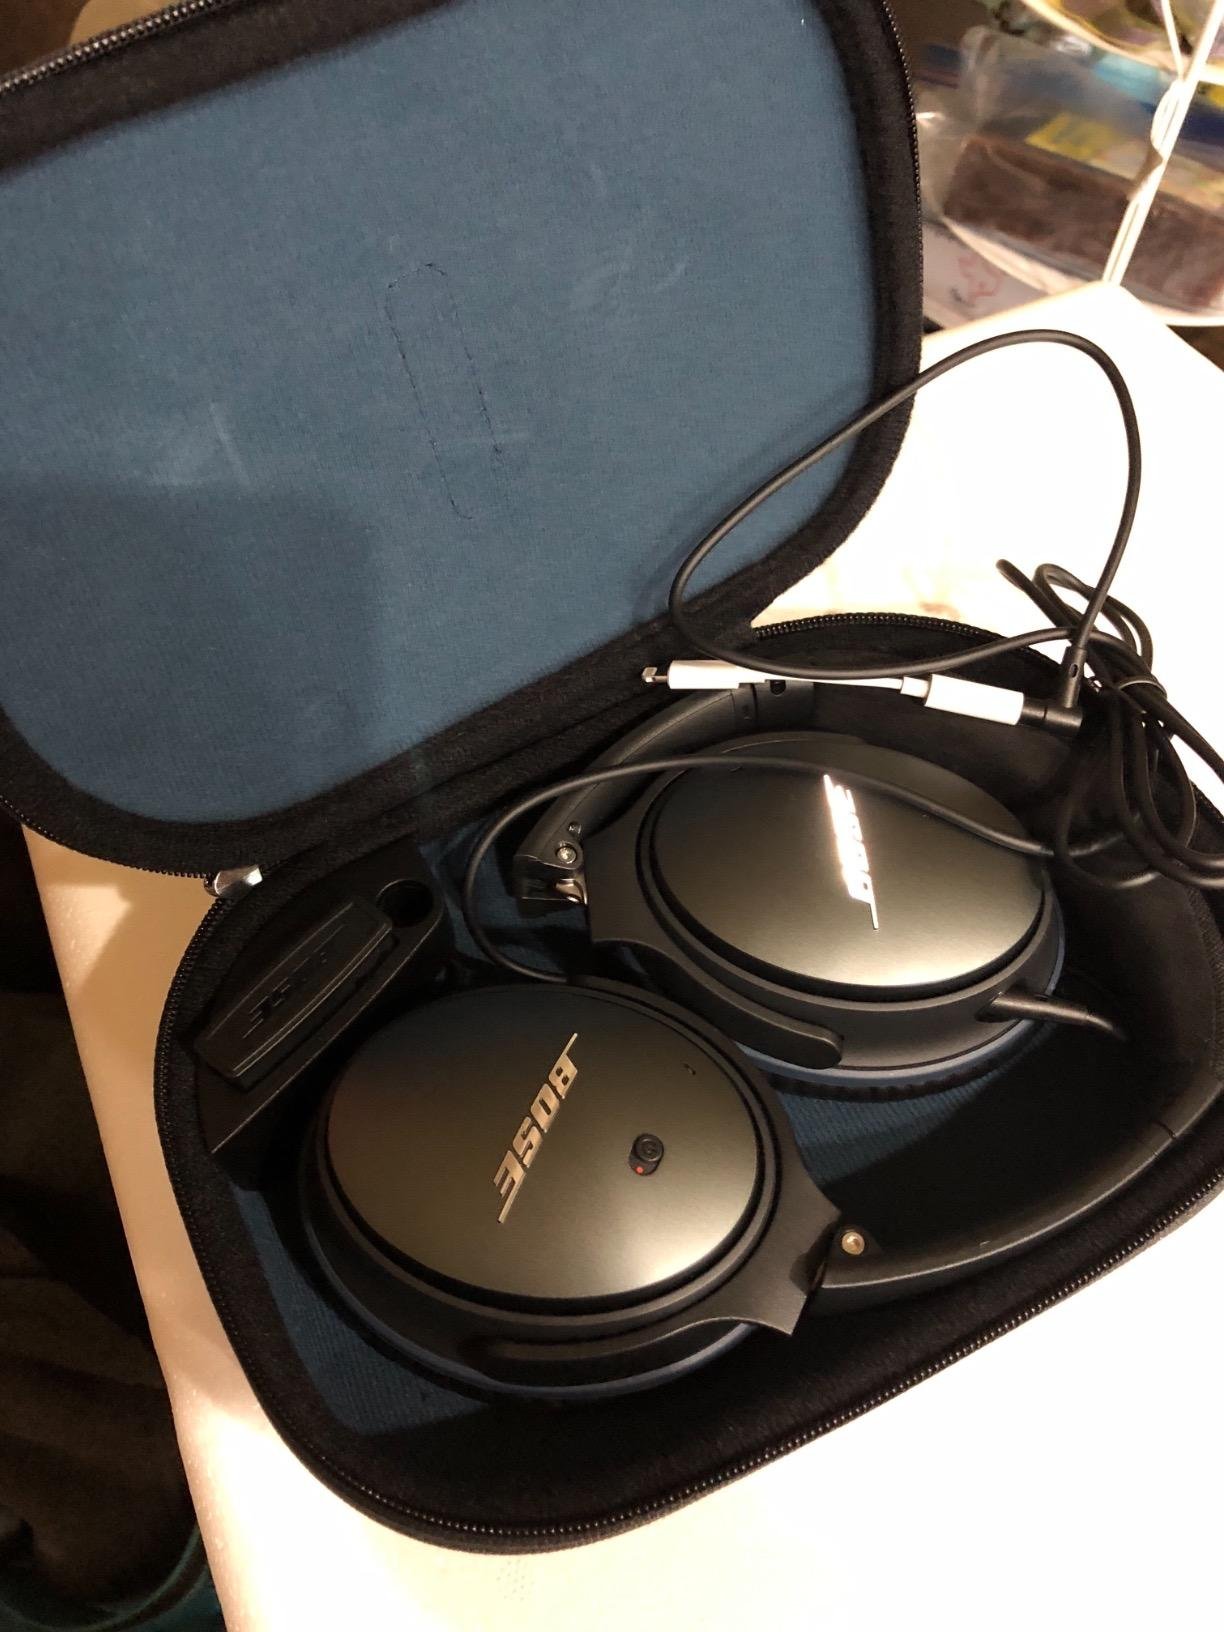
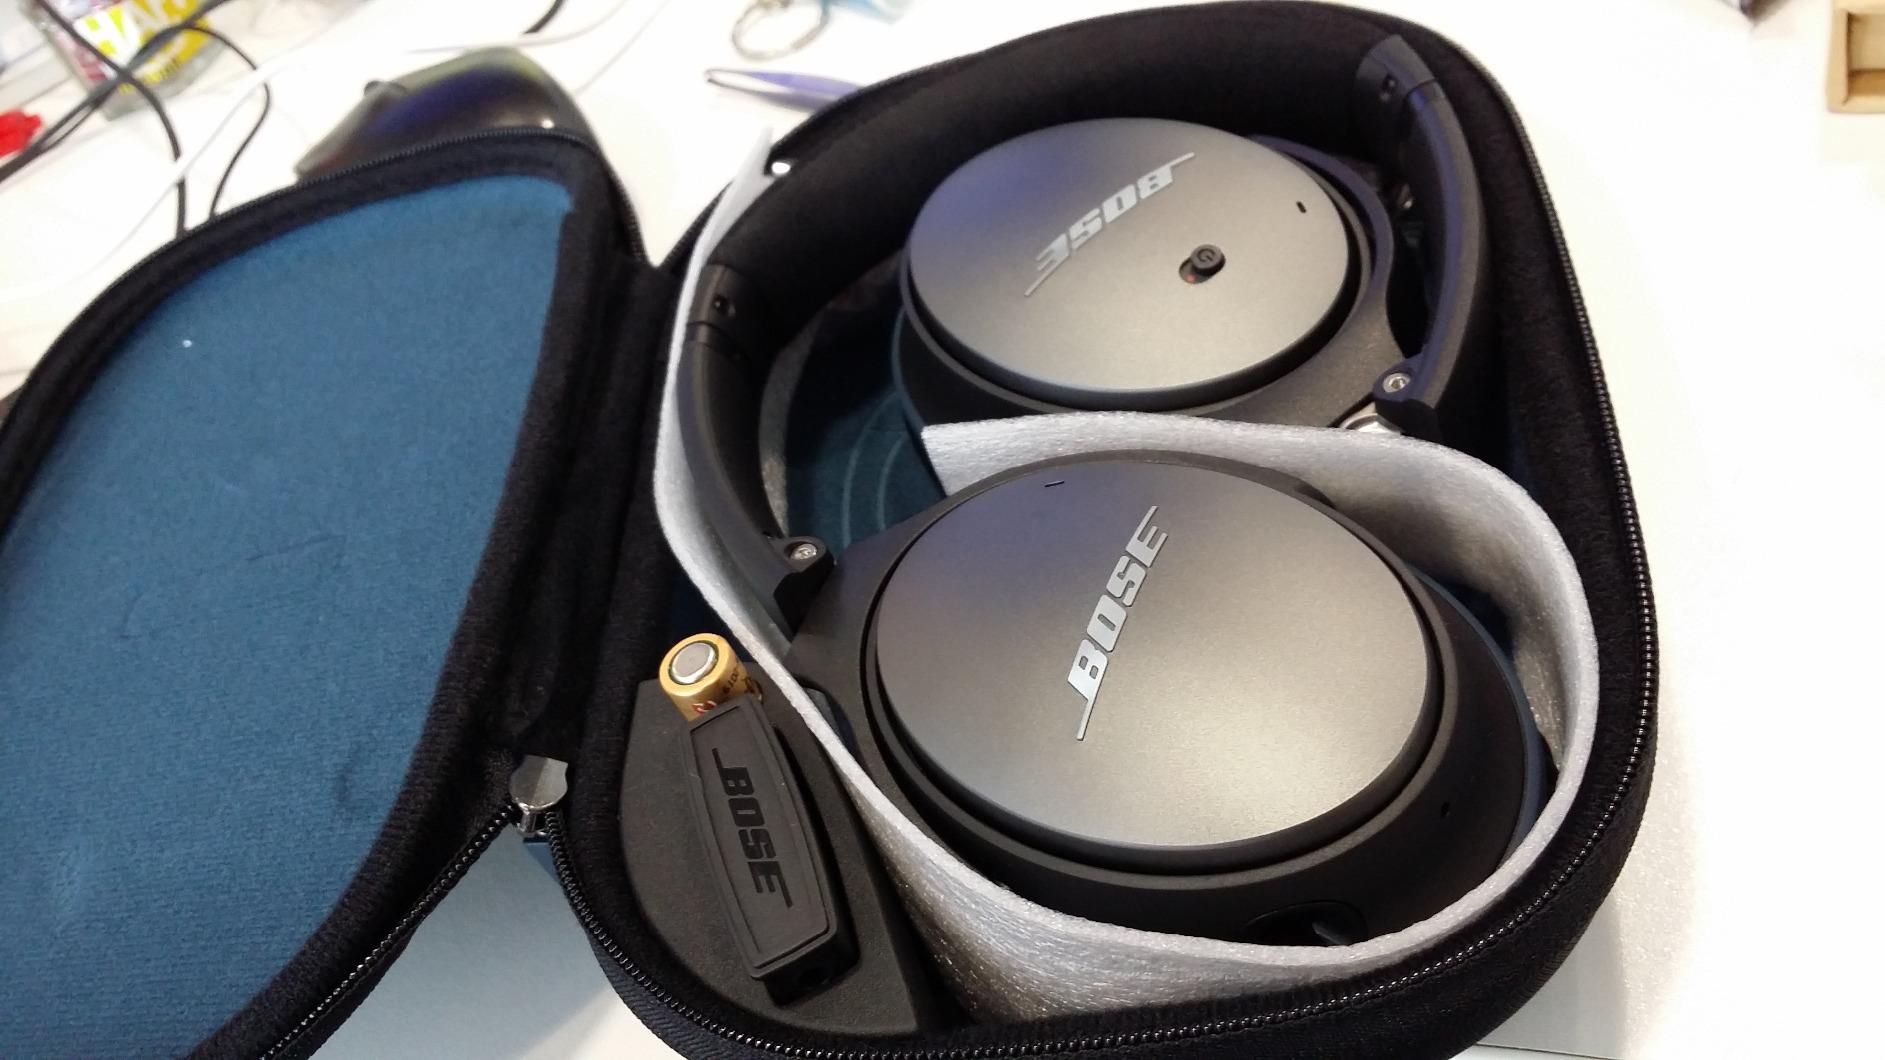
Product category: headphones
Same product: yes